Alexander Vershbow

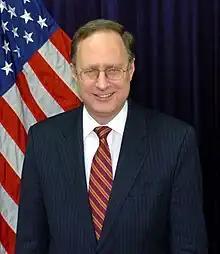
Vershbow in 2006

Alexander Russell "Sandy" Vershbow (born July 3, 1952) is an American diplomat and former Deputy Secretary General of the North Atlantic Treaty Organization.